Arnott's Group

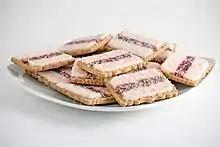
Iced VoVos

In 1997, the Campbell Soup Company of North America, a shareholder of Arnott's since the 1980s, acquired Arnott's in full. Thus, in 1997, Arnott's Biscuits Ltd became a wholly owned subsidiary of the Campbell Soup Company. This caused a significant amount of controversy in Australia, based on the desire for such an Australian icon to remain in Australian hands, and a fear that Campbell's would Americanise the products.